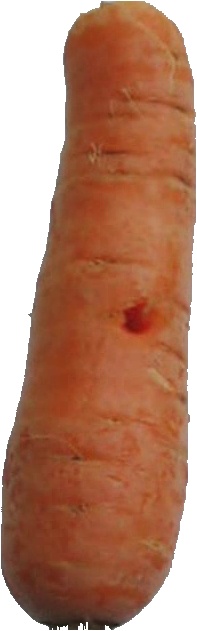
Label: carrot_1